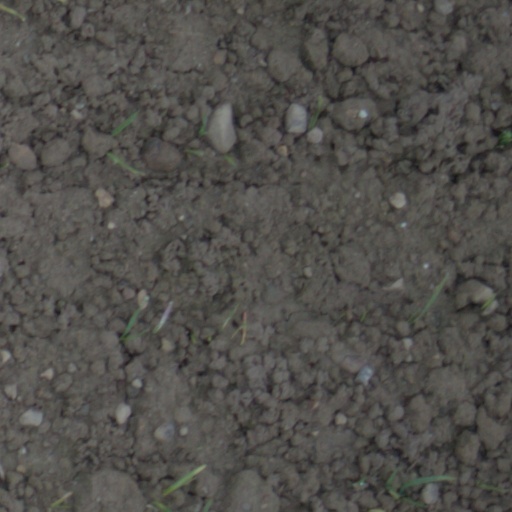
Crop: wheat